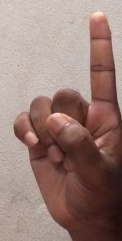
ASL sign: 1